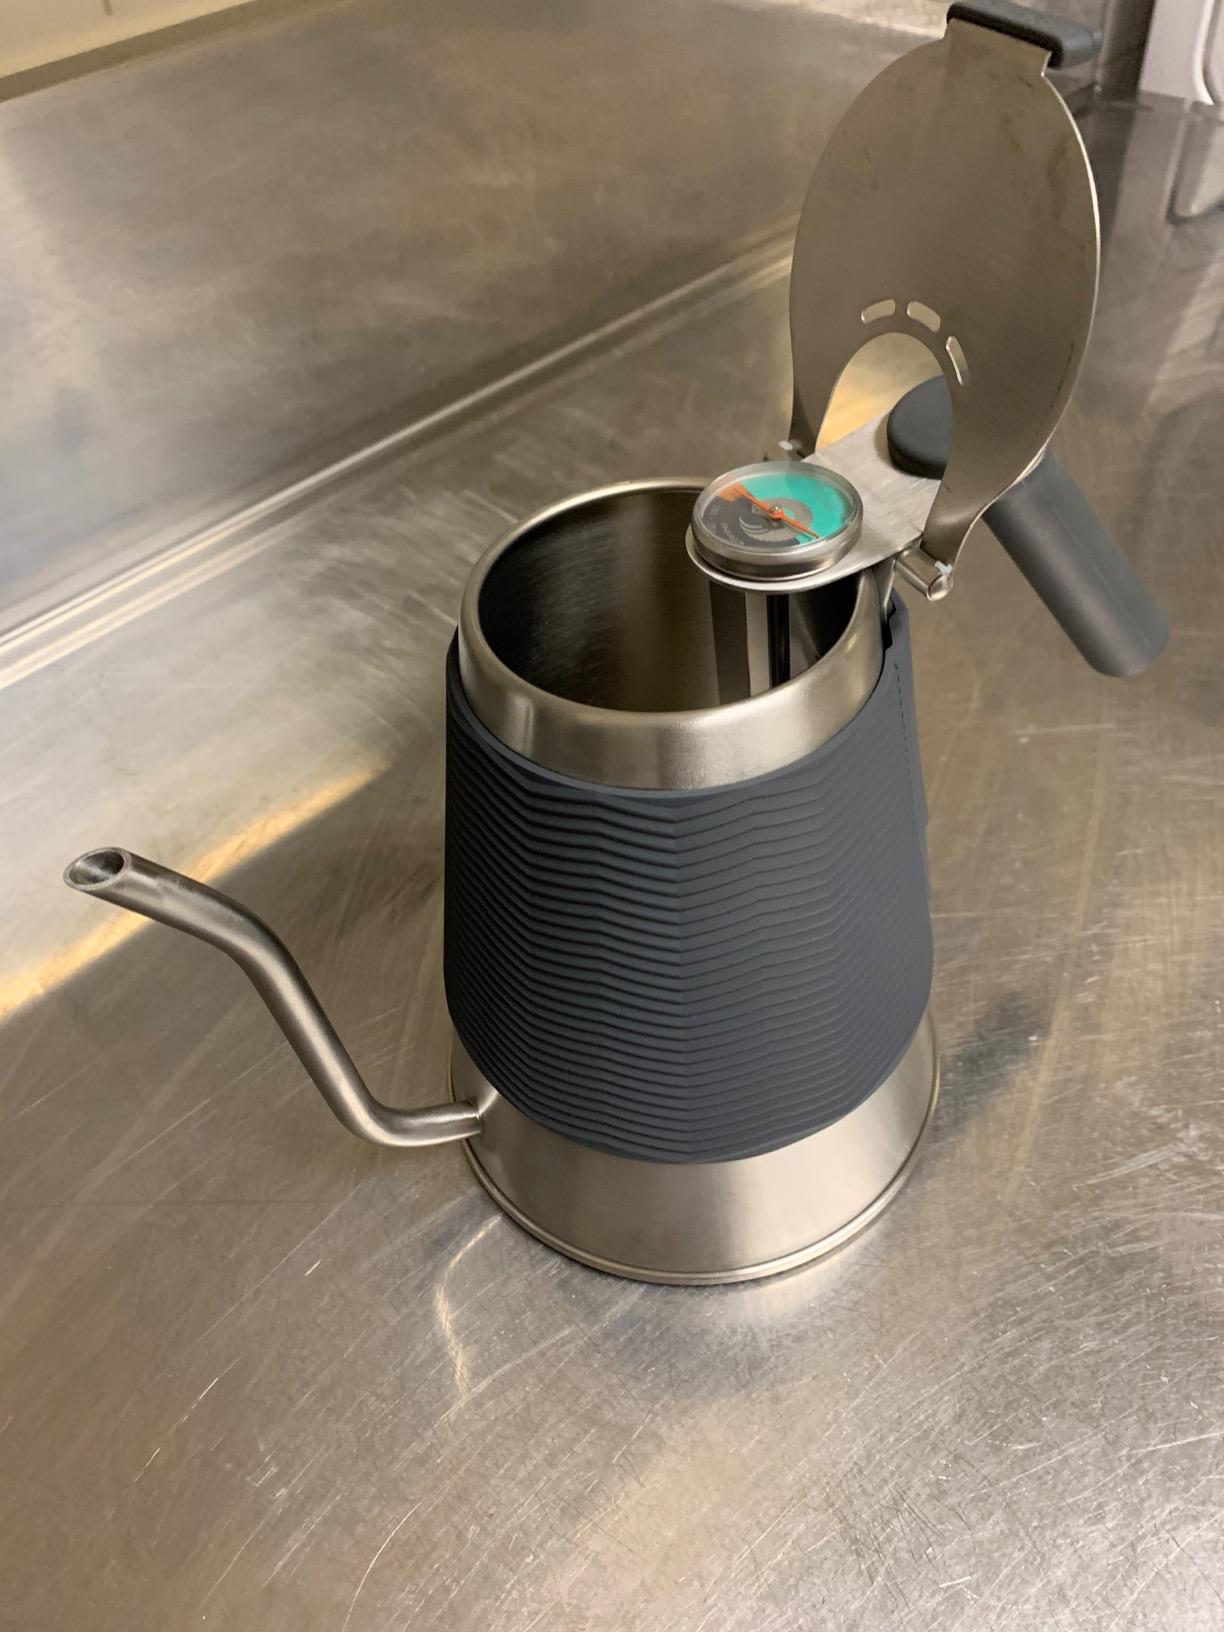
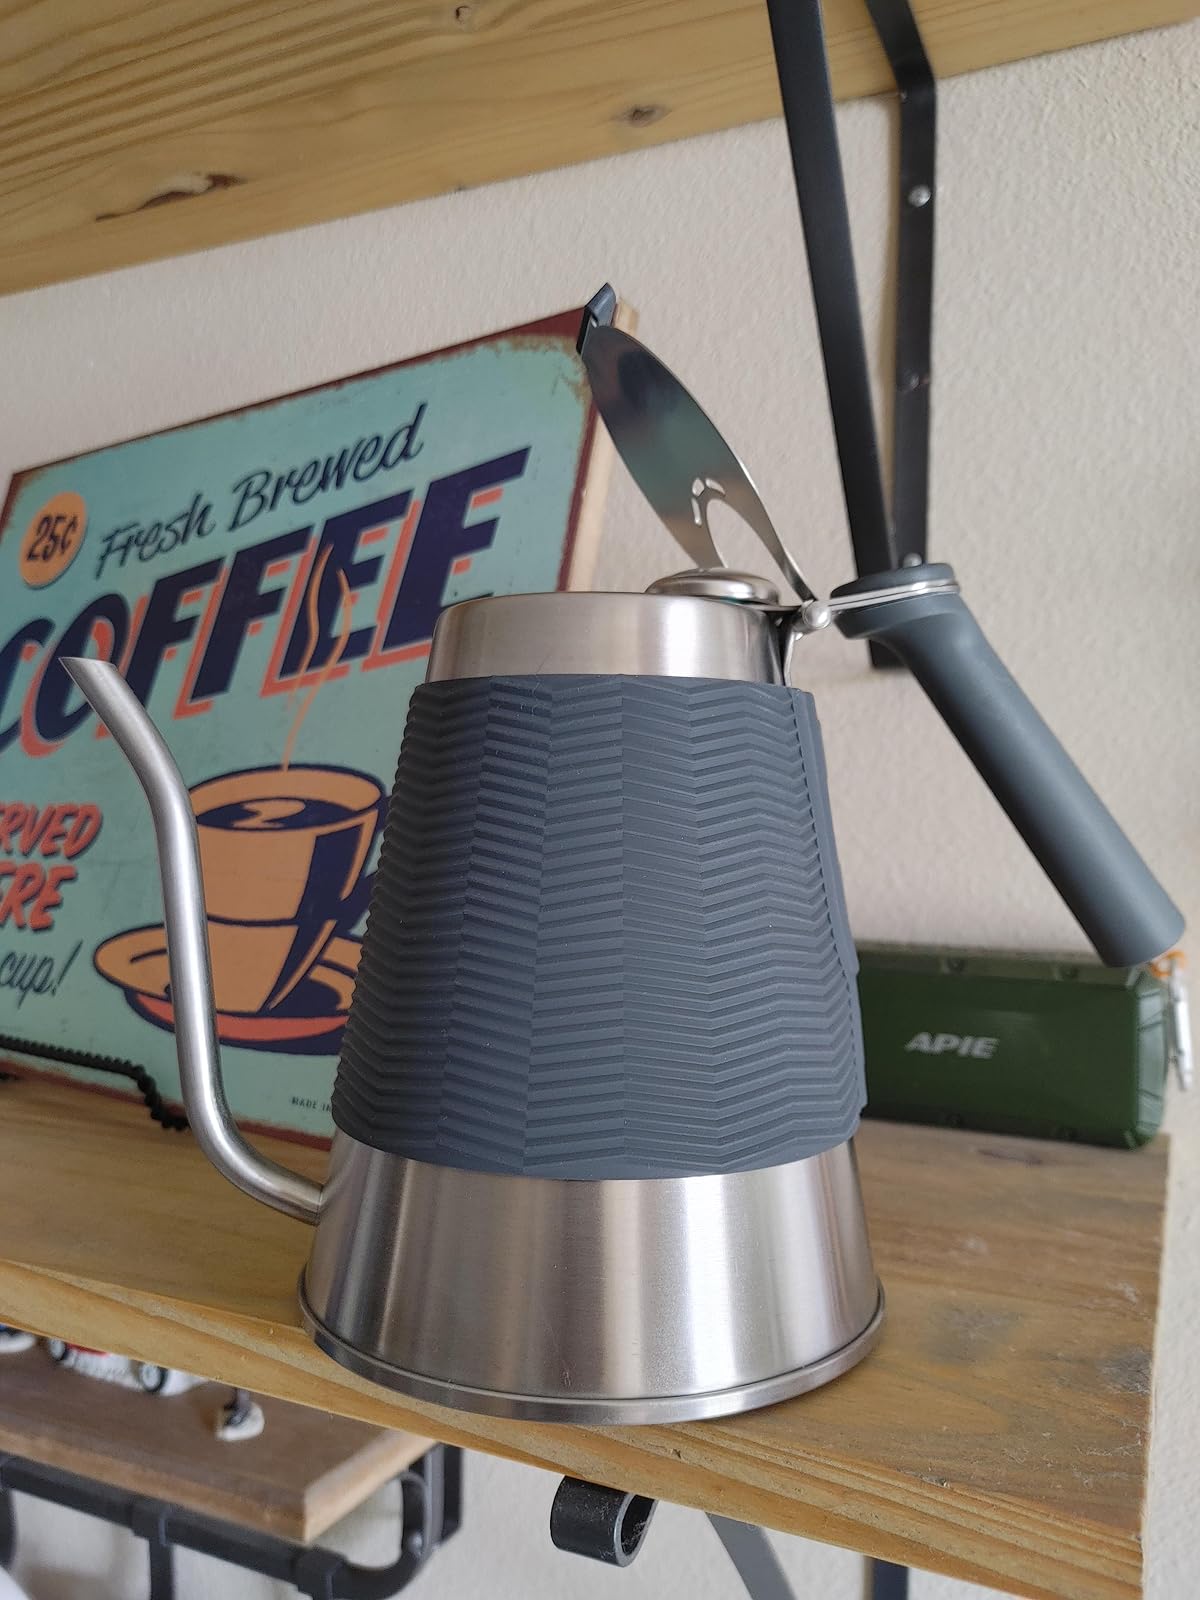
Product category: items_kettle
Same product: yes